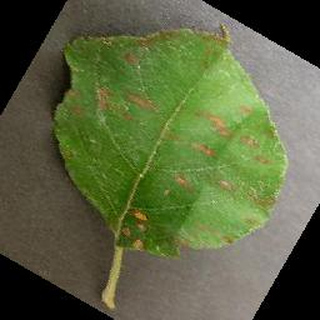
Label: apple_cedar_apple_rust